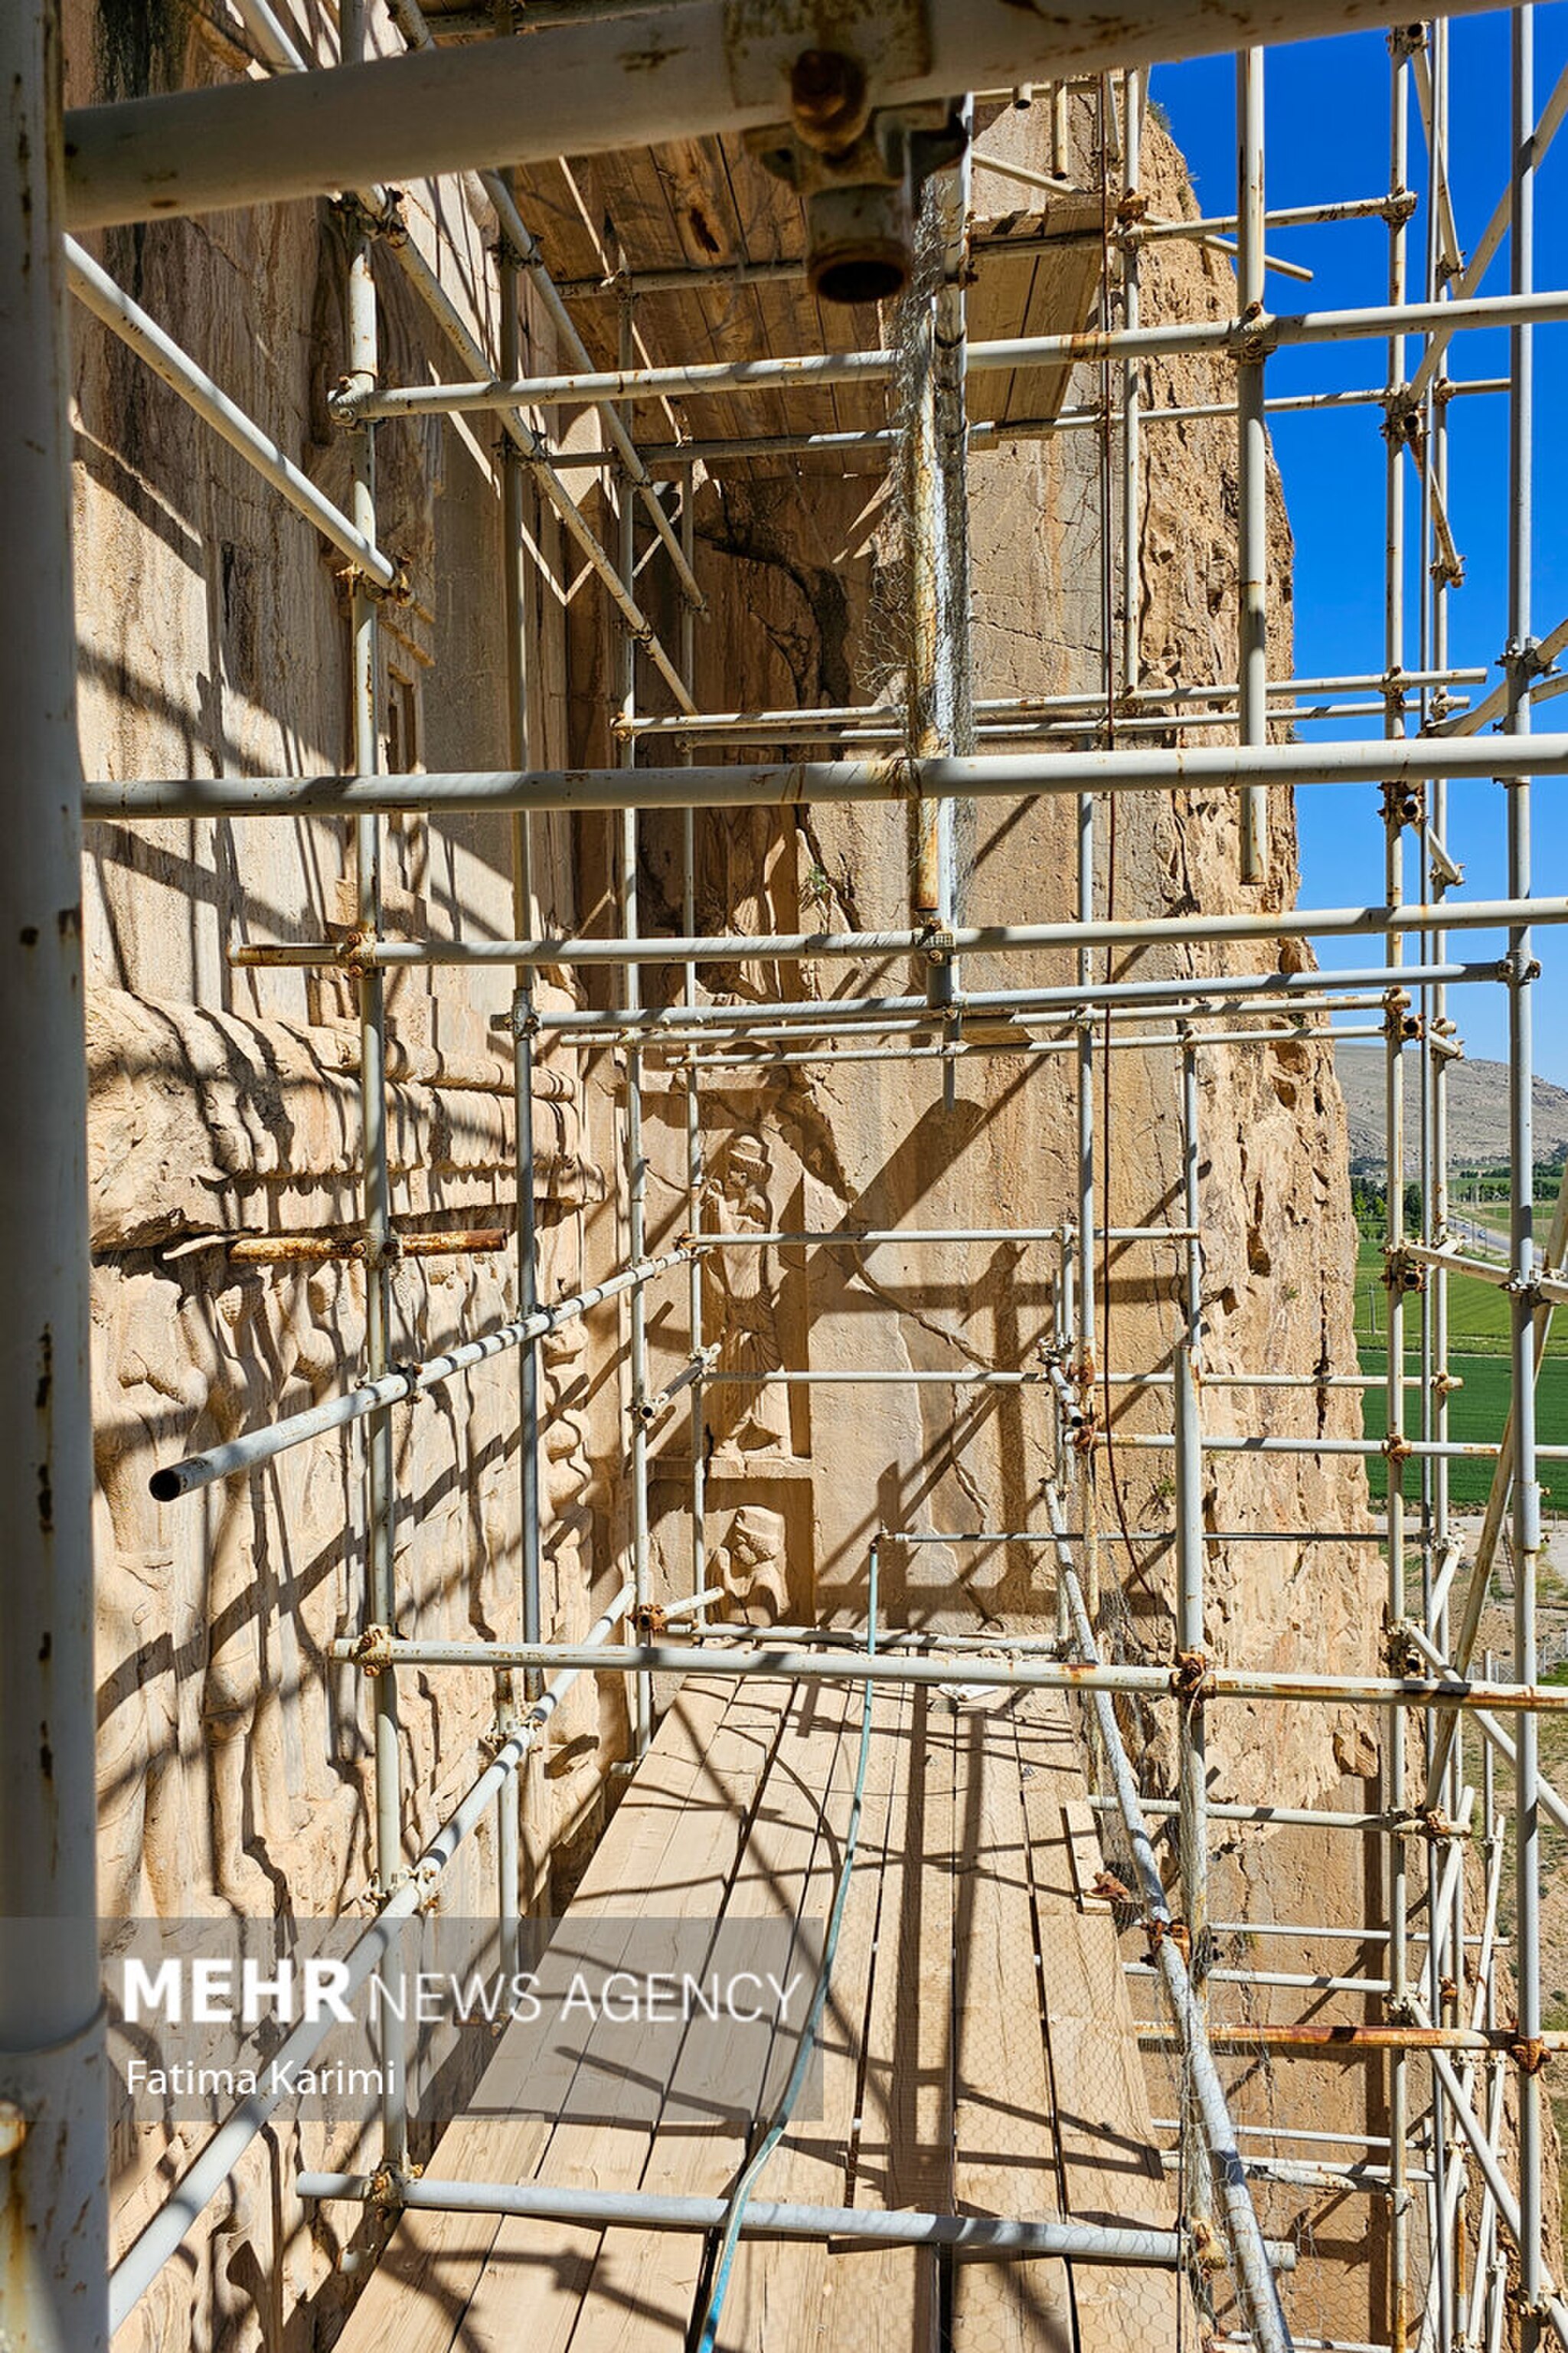
Title: Xerxes Tomb 2025 (11) Mehr
Description: «The tomb of Xerxes is located in Naqsh-e Rostam of Fars province, where the Achaemenid kings are buried. The stone reliefs on the top of Hajiabad Mountain tell the story of the heroism of the people who once lived in the great Iran. However, in a part of the archaeological site of Naqsh-e Rostam, there is a small space at a height of 26 meters, where archaeologists believe that Xerxes, the fifth Achaemenid king and the son of Darius I, was placed here. In this stone site, which has been carved in the heart of the mountain, there are three graves next to each other, one of which belongs to Xerxes, but the other two are not sure whether they belong to Xerxes' daughter and wife or not. The architecture inside the tomb is simple, and its doors were once closed forever, but Alexander and his army attacked it, ripped out a stone door, and turned the tomb upside down in order to obtain precious objects. Whether they succeeded or not and whether there were objects next to these graves or not, no one knows. What remains are a few semi-cylindrical tombstones on three empty graves, parts of which have also been broken. Around this tomb in the outer space, a motif of Xerxes and Foruhar is engraved
Date: 27 April 2025 - 14:52
Categories: Tomb of Xerxes I, Photos from Mehrnews.com, April 2025 in Iran, Photos by Fatima Karimi for Mehr News Agency